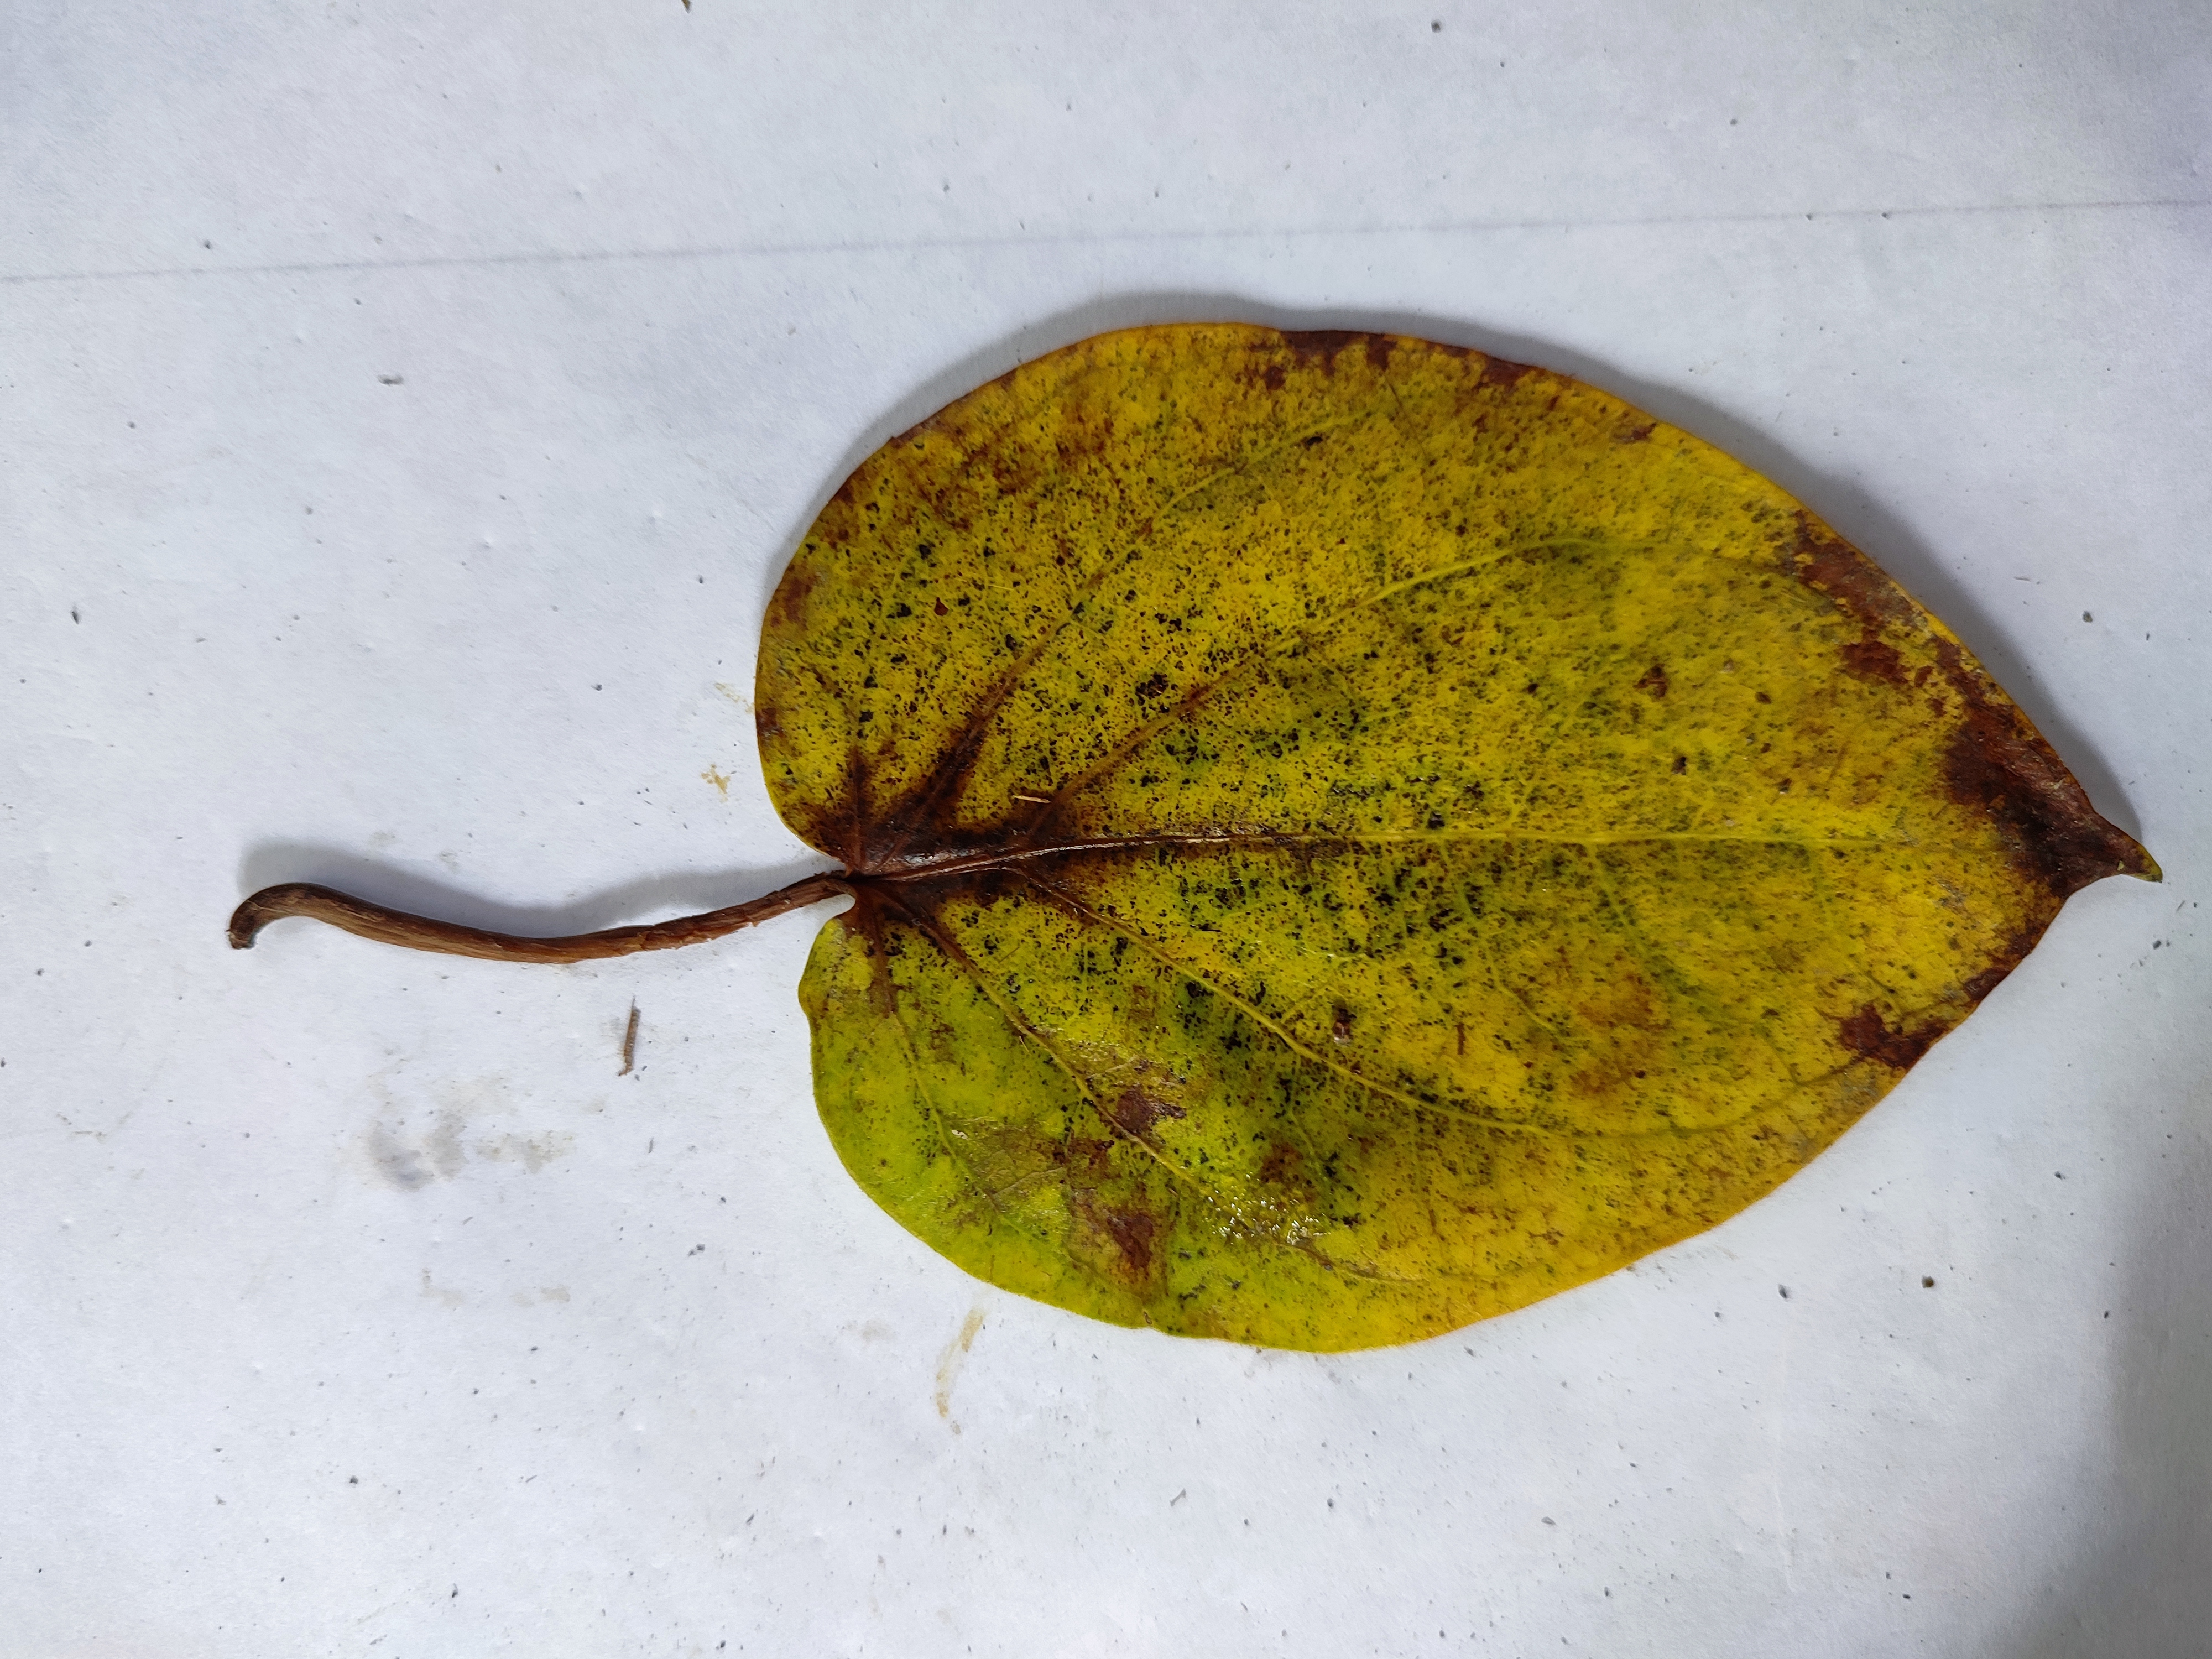
Label: Dried_Leaf